Mithqal Al-Fayez

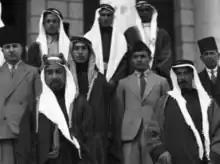
King Abdullah and Sheikh Mithqal at Crown Prince Talal's wedding in 1934.

Then Emir Abdullah I had a personal, political, and business relationship with Mithqal. Their first meeting was in 1920, when Mithqal accepted Abdullah's invitation to a meeting in Ma'an, agreeing to ally himself and his tribe with Abdullah and inviting him to Amman. With the support of Mithqal and his father-in-law Mayor Saeed Pasha Khayr, Amman turned into the Hashemites focal point in Jordan. Mithqal was Abdullah's most important and powerful ally in Jordan, and in return Abdullah exempted Mithqal and his family from taxes and granted them back the land that the Ottoman's confiscated to build the Hijaz railway and gifts such as the car he gave to Mithqal.